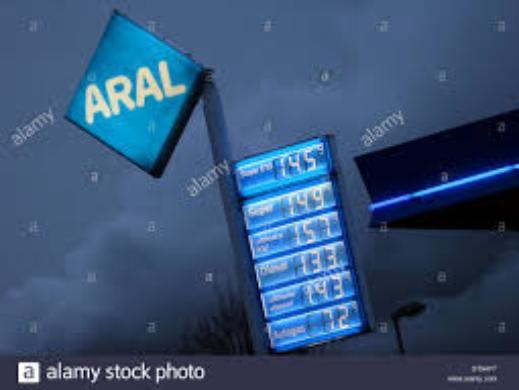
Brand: Aral AG
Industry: Others